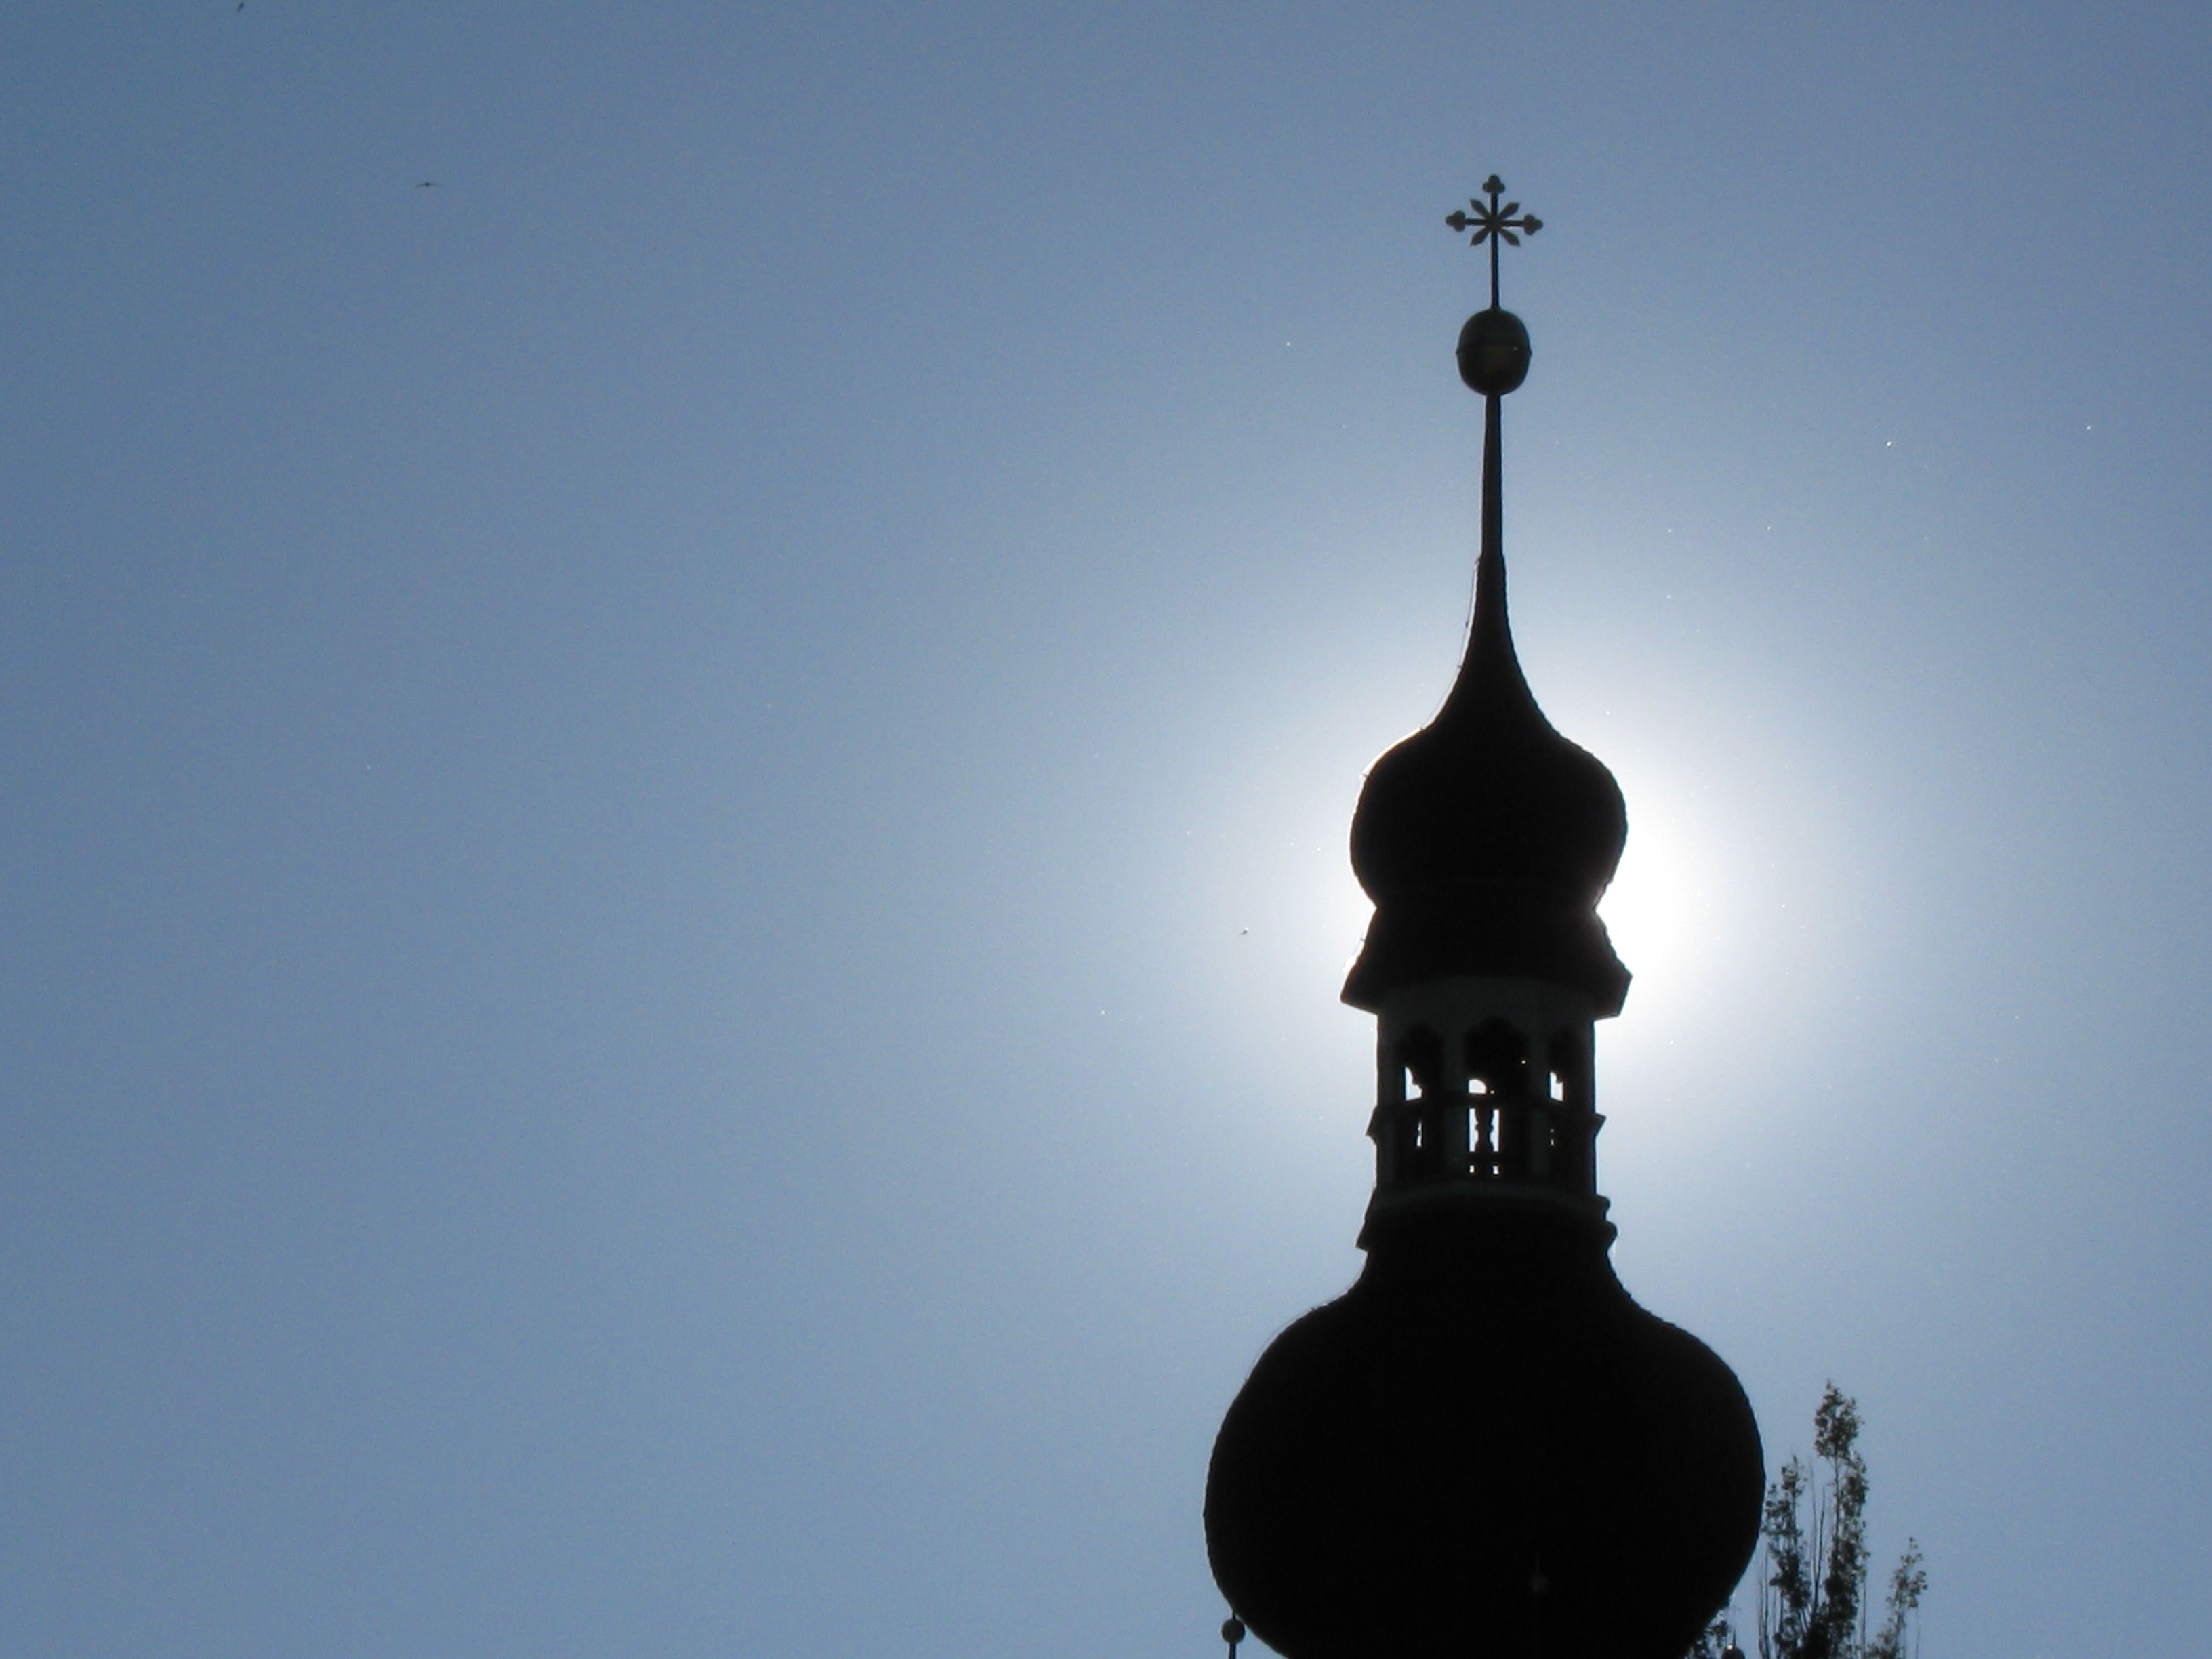
silhouette, cloud, sky, sun, statue, reflection, tower, church, street light, lighting, austria, steeple, flies, tyrol, barbara church